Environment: lab
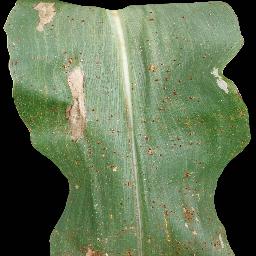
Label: common_rust